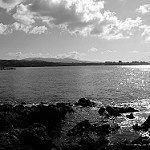
Label: B & W